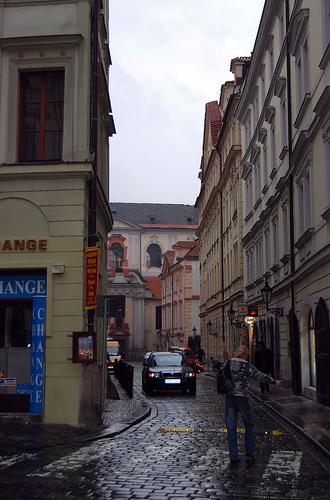
Weather: rain or strom